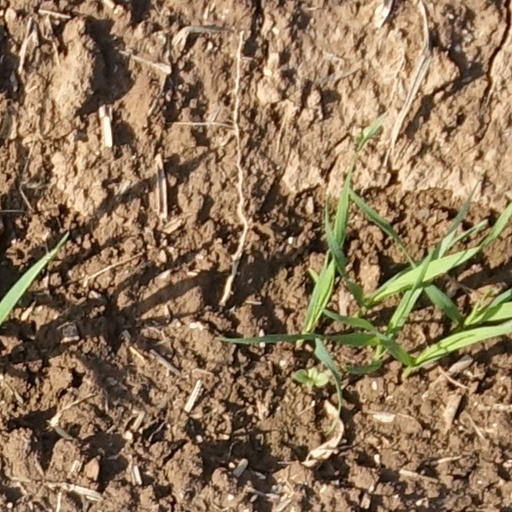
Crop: wheat